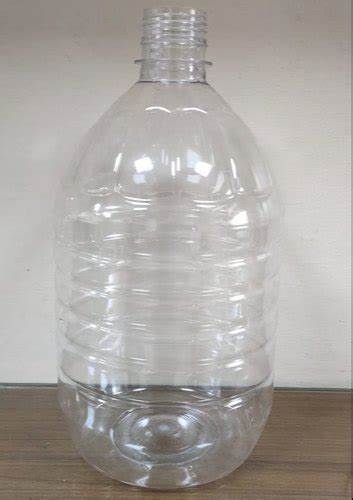
Waste category: plastic